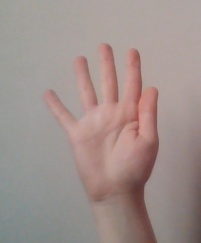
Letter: sheen